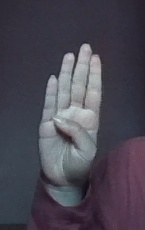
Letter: kaaf